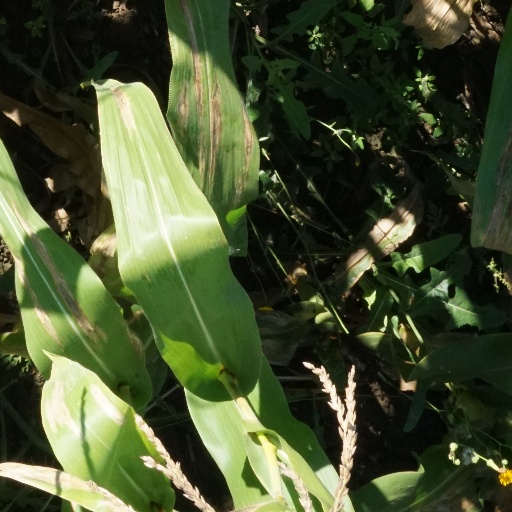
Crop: maize; corn